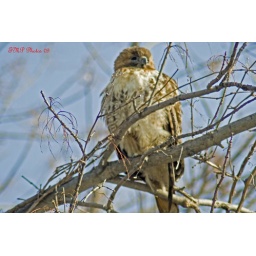
Sorry folks I walked all around the tree this was the best shot I had of this bad boy